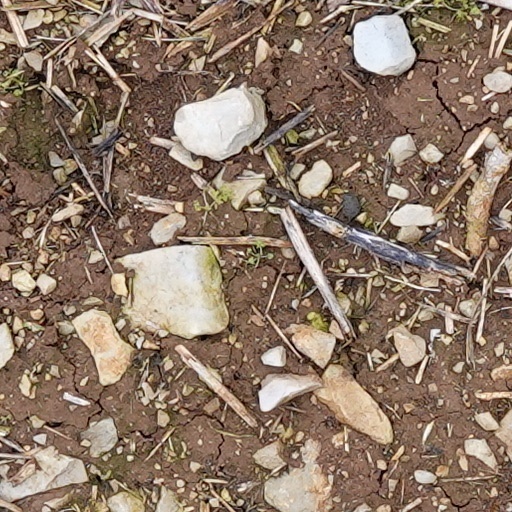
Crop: wheat